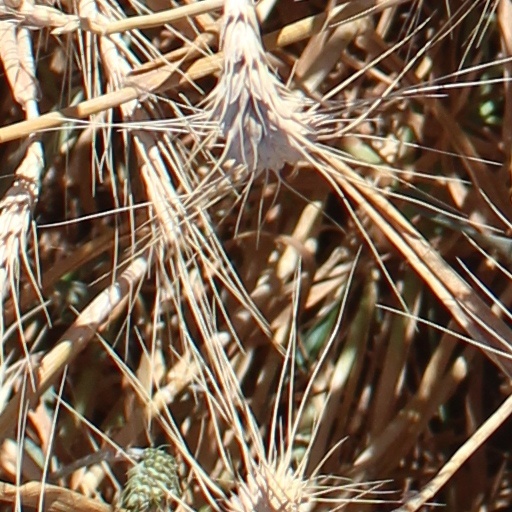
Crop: wheat